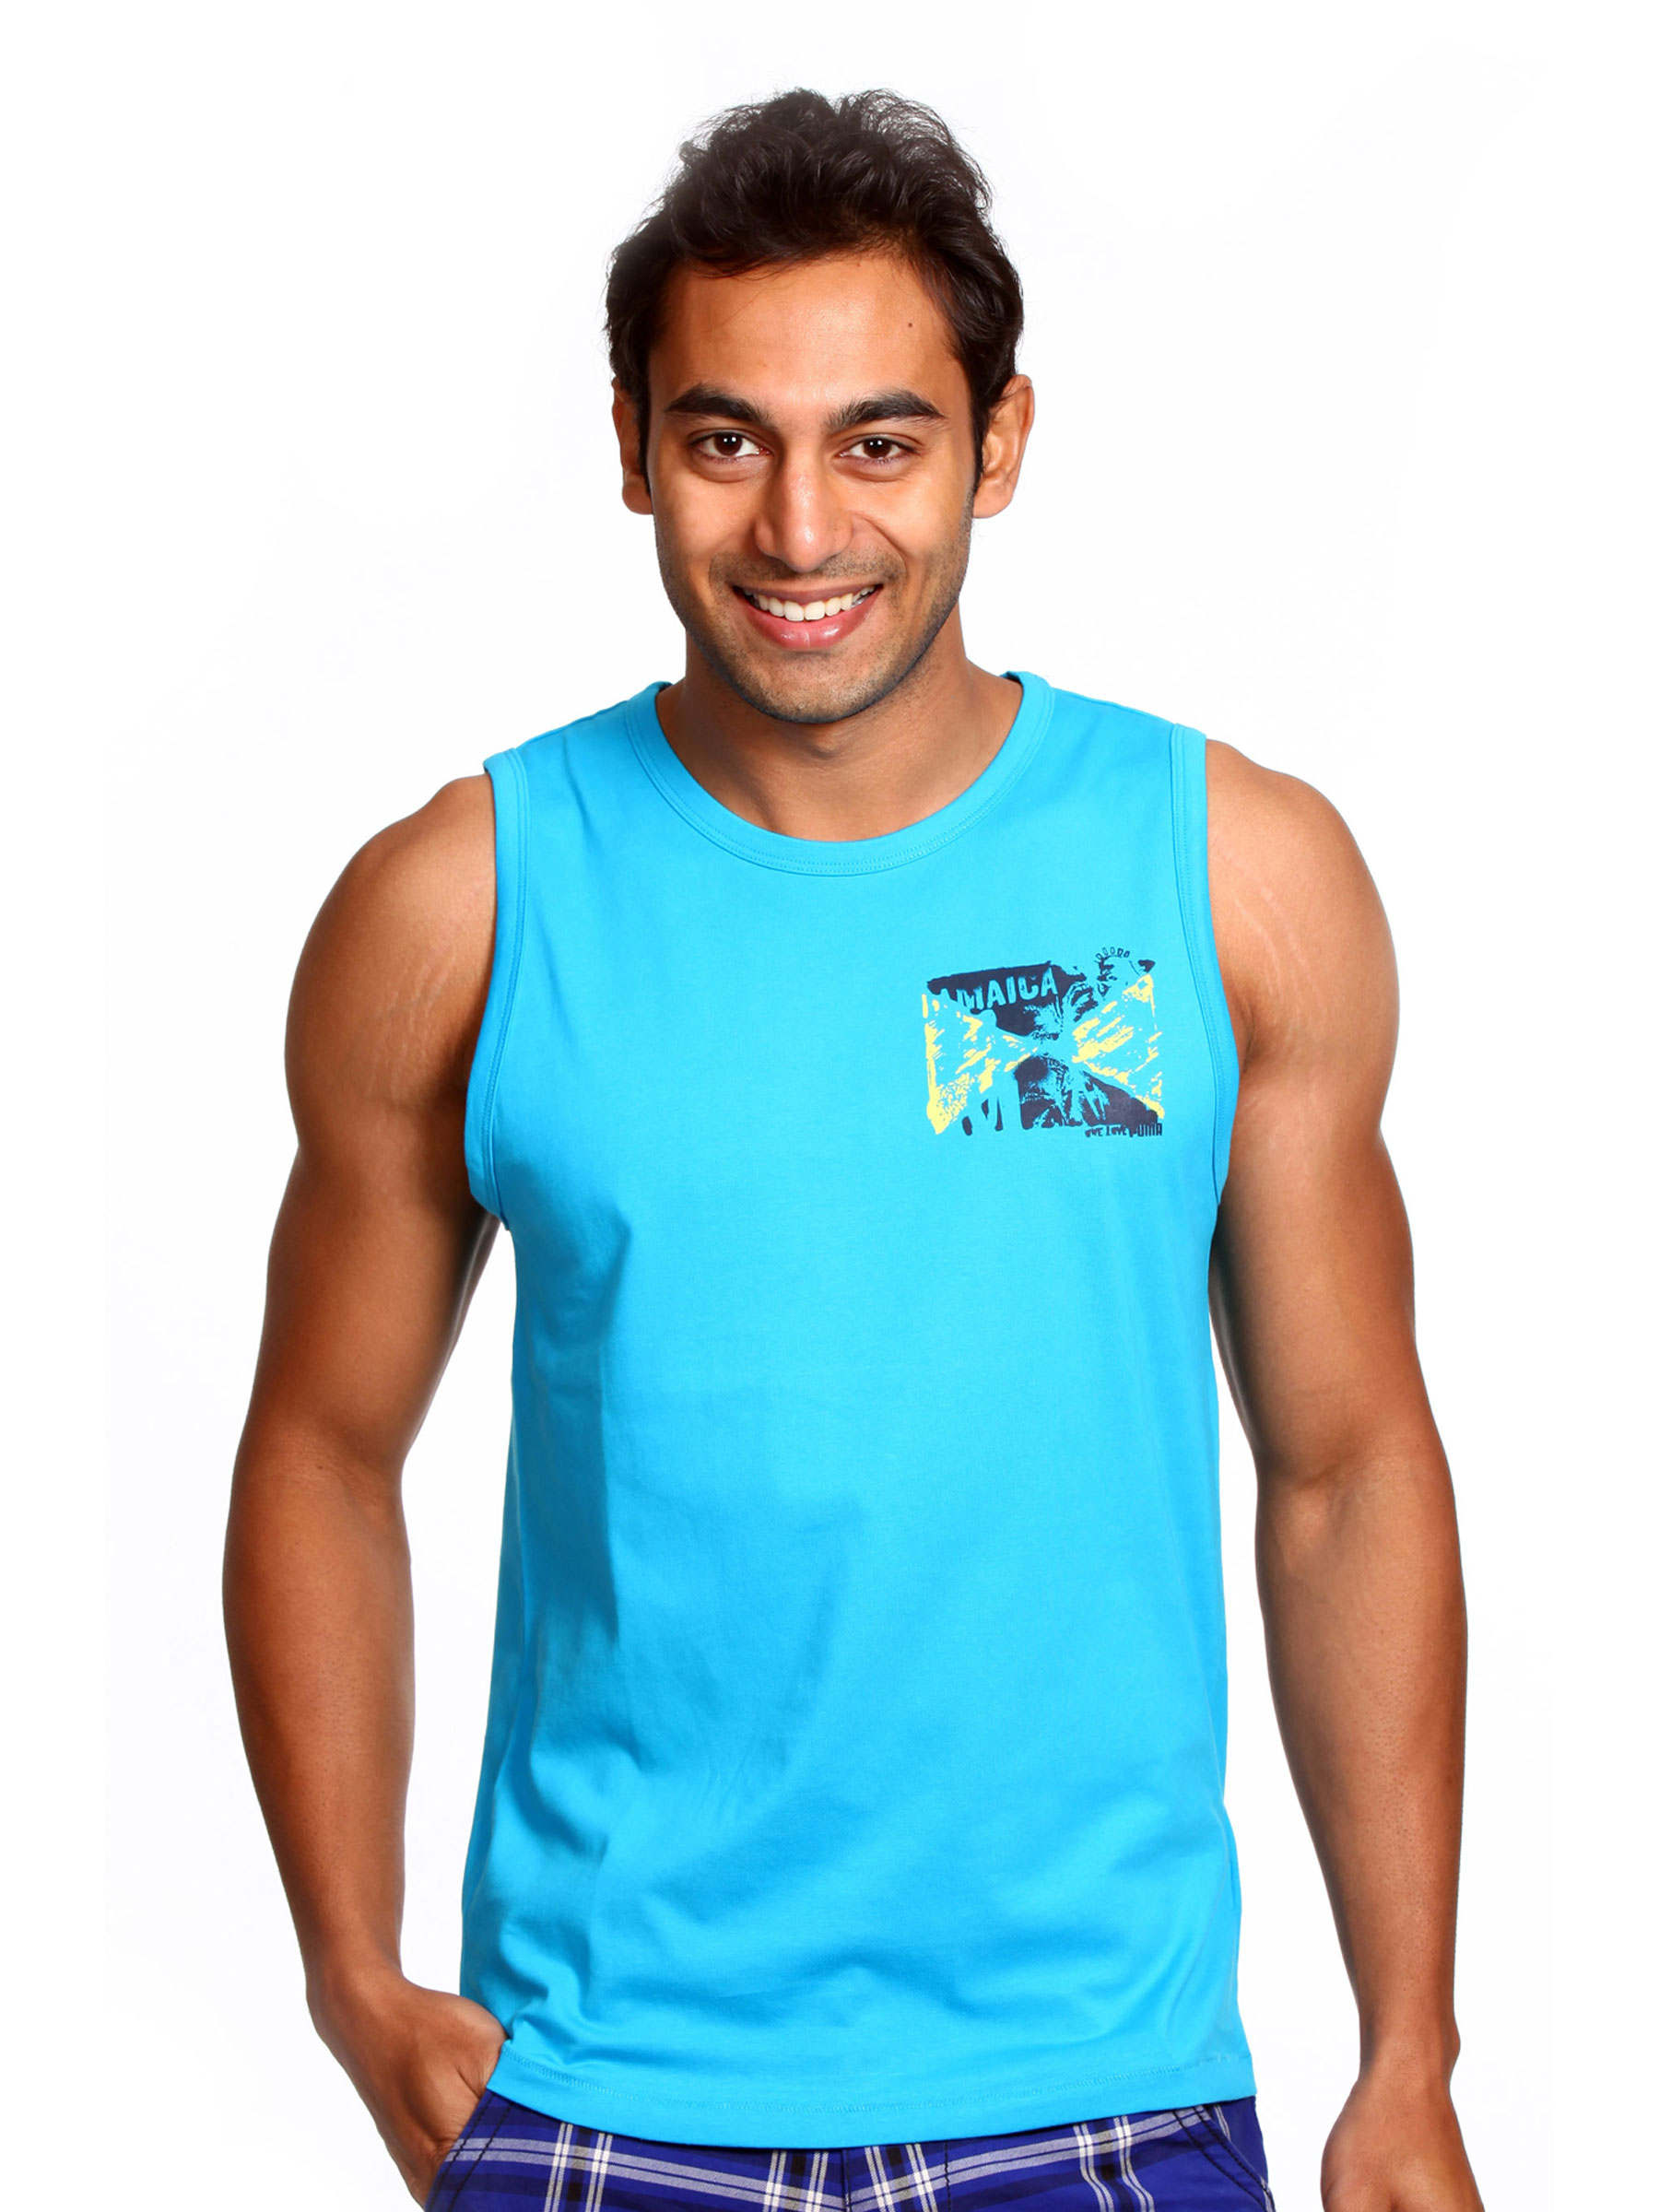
Puma Men's Sleevless-Hawaian Blue T-shirt
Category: Apparel / Topwear / Tshirts
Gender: Men
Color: Blue
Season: Fall 2010
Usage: Sports